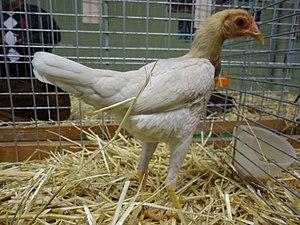
Poule
Le Combattant anglais moderne est une race de poule domestique.